Suffrage

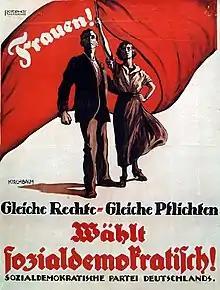
German election poster from 1919: "Equal rights – equal duties!"

Universal suffrage would be achieved when all have the right to vote without restriction. It could, for example, look like a system where everyone was presumed to have the right to vote unless a government can prove beyond a reasonable doubt the need to revoke voting rights. The trend towards universal suffrage has progressed in some democracies by eliminating some or all of the voting restrictions due to gender, race, religion, social status, education level, wealth, citizenship, ability and age. However, throughout history the term 'universal suffrage' has meant different things with the different assumptions about the groups that were or were not deemed desirable voters.